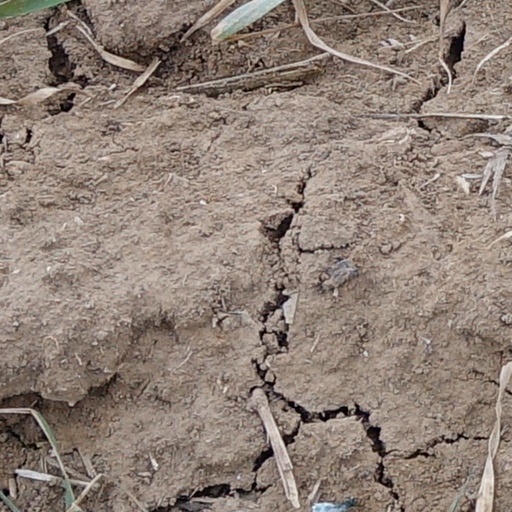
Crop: wheat